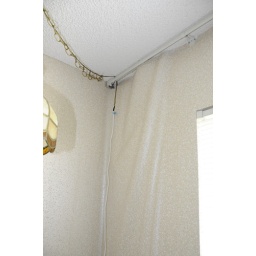
wall paper in den